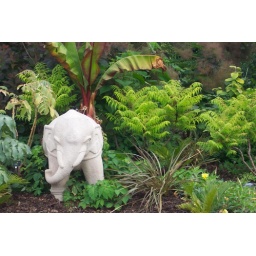
The white elephant in the room.